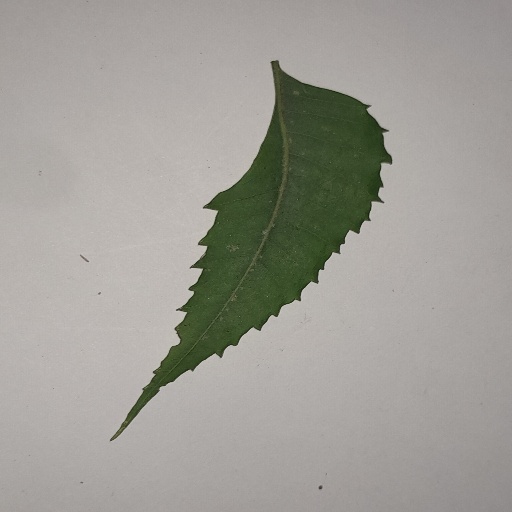
Species: Neem
Leaf condition: Shot Hole Leaf